Vincent Planté

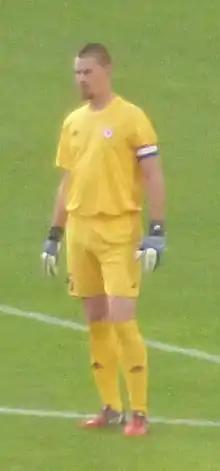
Vincent Planté in 2015

Vincent Planté (born 19 November 1980) is a football goalkeeper coach and a former goalkeeper. He works for Chambly.